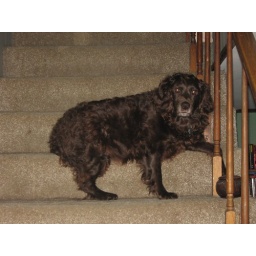
Her ultimate post where she can look out the windows of the front door and scowl at everyone in the den.